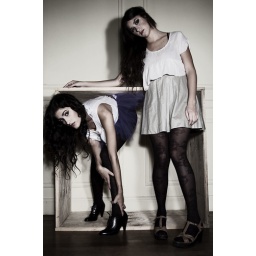
I've got girls in a box